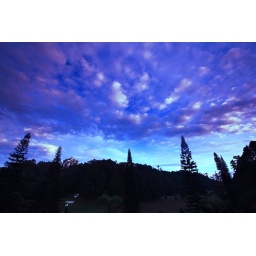
early morning cloud in fraser hill